Oxalis tetraphylla

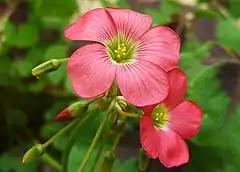

Oxalis tetraphylla (often traded under its synonym O. deppei) is a bulbous herbaceous perennial plant from Mexico. It is sometimes sold as lucky clover or shamrock (though it is neither a clover nor a shamrock). In the wild or feral state it is often called four-leaved wood-sorrel after its family, Oxalidaceae. Other English common names for this plant include Lucky Clover, Four-Leaf Sorrel, Four-Leaf Pink-Sorrel and others. It is sometimes called "the iron cross plant" or "oxalis iron cross" because the leaves loosely resemble the iron cross symbol, though this name is not a classic folk term and has fallen out of favour due to the bad political connotations associated with this symbol.